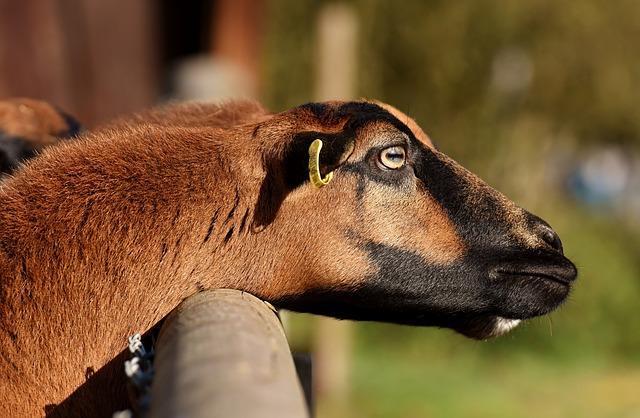
sheep